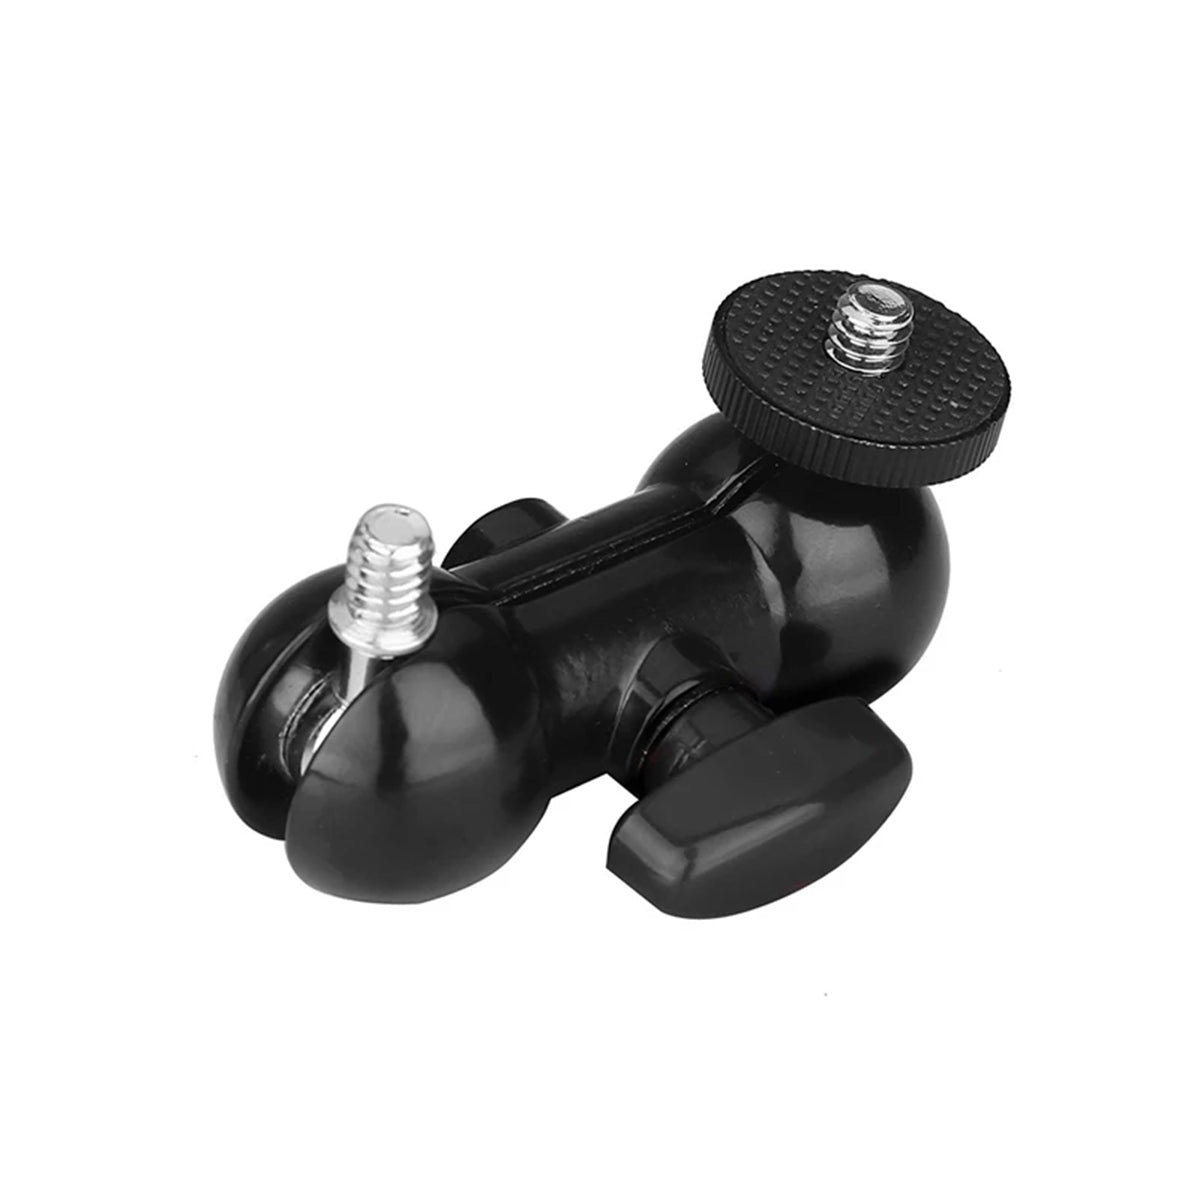
E-Photographic 180 Degree Articulated Magic Arm with Dual Ballheads - EPH-K269
E-Photographic 180 Degree Articulated Magic Arm with Dual Ballheads - EPH-K269 Introducing the E-Photographic 180 Degree Articulated Magic Arm with Dual Ball Heads – your ultimate solution for versatile and secure mounting of your devices and accessories. This magic arm combines lightweight portability with robust functionality, making it an indispensable tool for photographers, videographers, and content creators alike. Key Features: Lightweight Design: At just 300g, this magic arm is incredibly lightweight, ensuring easy transport and effortless handling whether you're on set or on the go. Shoe Mount & 1/4" Screw Compatibility: Designed for flexibility, it features both a shoe mount and 1/4" screw, allowing compatibility with a wide range of devices and accessories including lights, monitors, and microphones. Multi-Function Double Ball Head: The dual ball head design provides versatile mounting options. Each ball head rotates independently, offering exceptional flexibility and stability to keep your gear secure and precisely positioned. 180º Articulation: Enjoy extensive adjustability with 180-degree articulation on the ball head. This ensures optimal viewing angles and positioning for any setup or scenario. Durable Construction: Constructed from high-quality aluminum alloy and stainless steel, this arm is designed to withstand heavy loads of up to 1kg while maintaining its lightweight properties. Two Rotating Ball Heads: Each end of the arm features a rotating ball head, allowing for comprehensive adjustments and positioning of your equipment. Two 1/4"-20 Mounting Screws: Equipped with two 1/4"-20 mounting screws at each end, this arm ensures a secure and stable connection for your devices. Up to 1kg Maximum Load: Robust enough to handle devices up to 1kg, making it versatile for various applications. Locking Lever Adjustment: The arm is tightened by a convenient locking lever, ensuring secure adjustments and stability. Specifications: Weight: 300g Material: Aluminum Alloy & Stainless Steel Load Capacity: Up to 1kg Articulation: 180º Mounting Options: Shoe Mount & 1/4" Screw Mounting Screws: Two 1/4"-20 at Each End Adjustments: Tightened by Locking Lever Warranty: 1-Year Limited Warranty What's in the box: 1 x E-Photographic 180 Degree Articulated Magic Arm with Ballheads - EPH-K269
Brand: E-Photographic
Category: Cameras & Optics > Photography > Lighting & Studio > Studio Stands & Mounts > Boom Arms